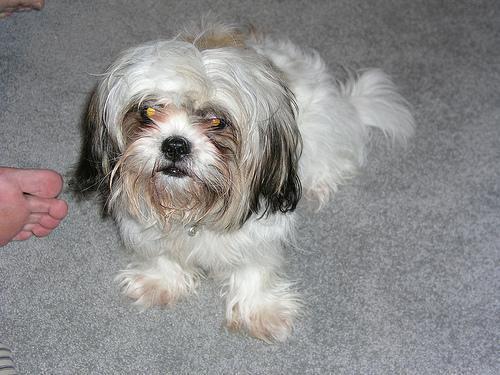
Shih-Tzu